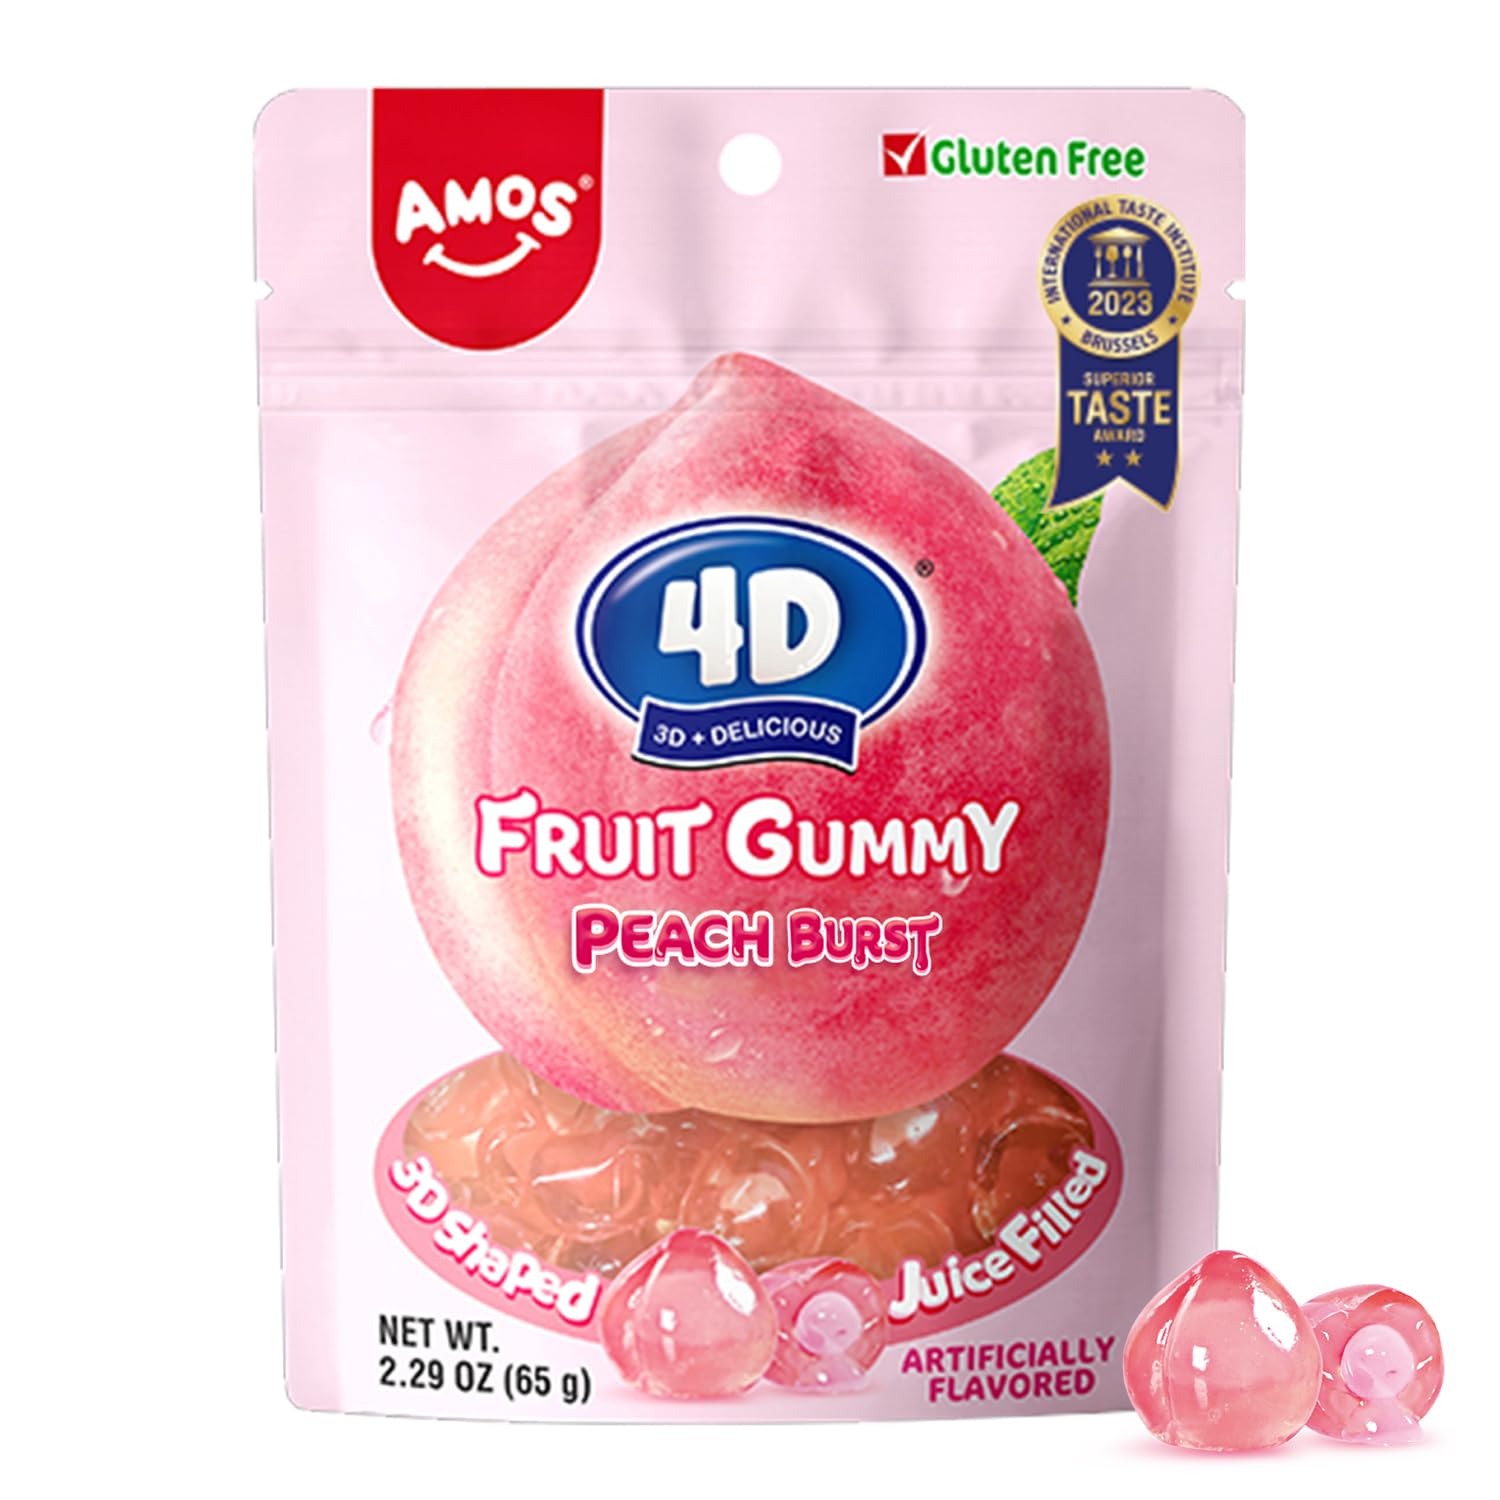
Item Name: Amos 4D Fruit Gummy Peach Burst, Fruity Snacks Jelly Filled, Peach Flavor, Soft and Chewy, Gluten Free 2.29oz Per Bag (8 Bags)
Bullet Point 1: BURSTING WITH FLAVOR: 4g(0.14 oz) per piece, with 6.75% center jelly filled. Grabbing a handful of eating one by one, the flavor burst peach gummy candy let you feel the liquid run around your tongue.
Bullet Point 2: UNIQUE SHAPE & COLOR: A 3-dimensional shape of gummy fruit like a loving heart. Decorating as a cupcake topper, on the other hand, will appeal to your boyfriend, who has a sweet tooth.
Bullet Point 3: REAL FRUIT GUMMY: Different from traditional peach gummy, the Amos 4D fruit peaches gummy are unveiled with a unique shape, flavor, and color, which are made with real peach juice. Go ahead, peaches lovers.
Bullet Point 4: RESEALABLE PACKAGE: 2.29 Oz per bag, 8 bags in total. Small and light resealable pack very suit for outside when you wanna hang out to go on a picnic with your friends or coworkers.
Bullet Point 5: HASSLE FREE CUSTOMER SERVICE: We prioritize top-quality gummies, but if any issues arise, such as melting or other concerns, contact our responsive customer service through Amazon for quick resolution
Product Description: Amos Fruit Burst Gummies - A Burst of Fruity Delight! Experience the irresistible flavors of our fruit Burst Gummies, a sensational collection featuring six delectable tastes: succulent Peach, luscious Nectarine, sweet Strawberry, juicy Grape, refreshing Sweet Orange, and tropical Pineapple. These gummies are more than just candy, they're a taste adventure through a world of juicy, mouthwatering fruits. Each gummy is a 3D miniature masterpiece, meticulously crafted to mimic the appearance and essence of real fruit. But what truly sets these gummies apart is their Burst center, made with authentic fruit juices. With each bite, you'll feel a burst of refreshing fruitiness that's as close to the real thing as it gets. Conveniently packaged in resealable bags, our Burst Gummies are perfect for on-the-go indulgence. Whether you're at the office, on a road trip, or simply craving a sweet escape, these gummies are your passport to a world of fruity bliss, whenever and wherever you desire. Treat yourself to a mini fruit adventure and elevate your snacking experience with Amos Burst Gummies. Taste the fruit. Feel the burst. Enjoy the sweetness.
Value: 18.32
Unit: Ounce

Price: 11.33